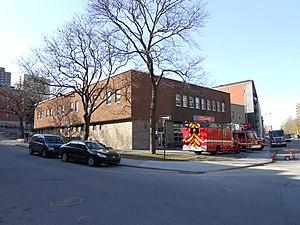
Caserne de pompiers no 5, située au 75, rue Ontario Est, Montréal
Le Service de sécurité incendie de Montréal est l'unique corps de sapeurs-pompiers professionnels de l'agglomération de Montréal. Le SIM, qui compte 67 casernes, est le deuxième plus grand service des incendies au Canada et le 7ᵉ en Amérique du Nord. Il offre le service de premiers répondants. Le numéro d'appel d'urgence est le 911. Il compte 2 855 employés, dont environ 2 430 pompiers. Il a fêté en 2013 son 150ᵉ anniversaire.